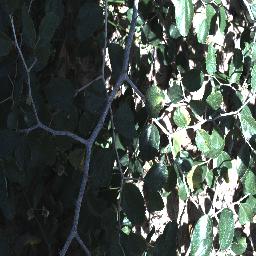
Label: chinee_apple